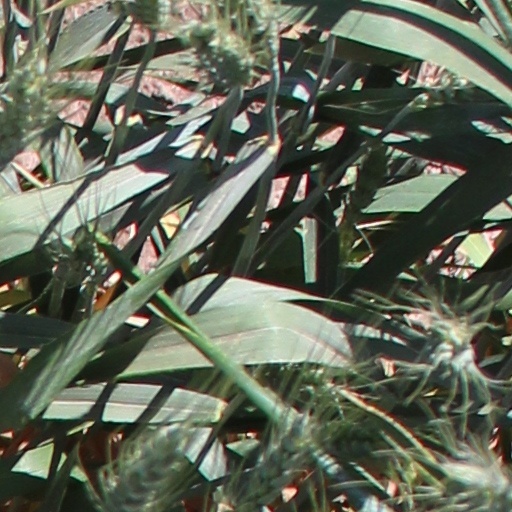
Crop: wheat